William M. Branham

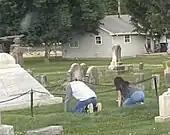
Worshippers bowing at the grave of William Branham in Jeffersonville, Indiana

Branham had been traveling and holding revival meetings since at least 1940 before attracting national attention. Branham's popularity began to grow following the 1942 meetings in Milltown, Indiana where it was reported that a young girl had been healed of tuberculosis. The news of the reported healing was slow to spread, but was eventually reported to a family in Missouri who in 1945 invited Branham to pray for their child who was suffering from a similar illness; Branham reported that the child recovered after his prayers.